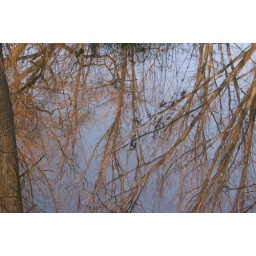
foto van het water in de bourgoyen.